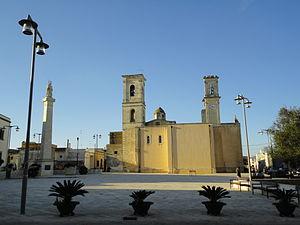
Martignano est une commune de la province de Lecce dans les Pouilles en Italie.